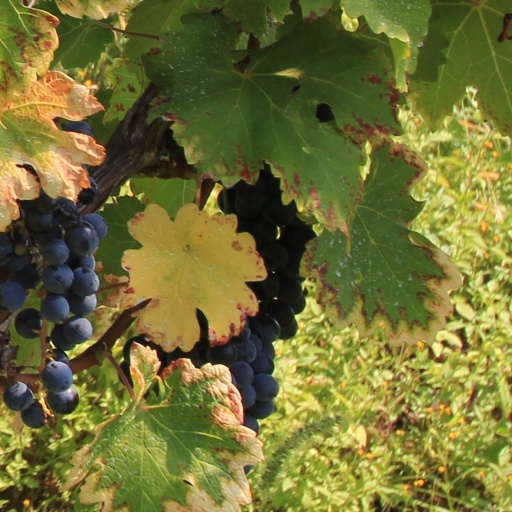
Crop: grape